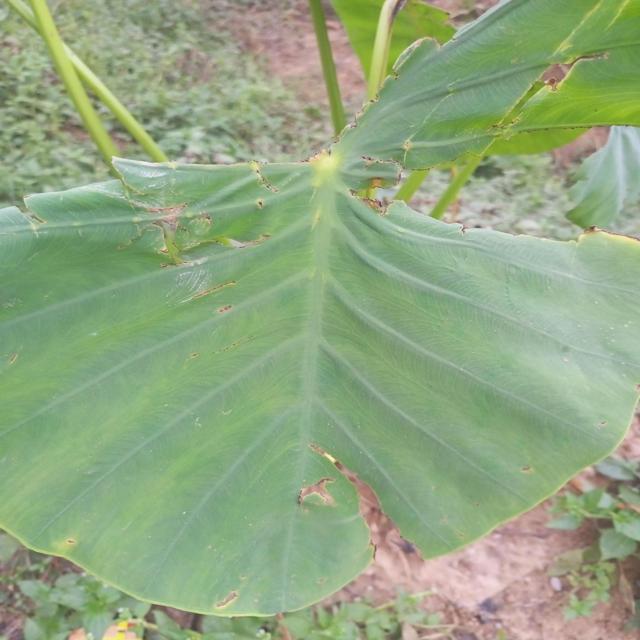
Label: Early_Blight